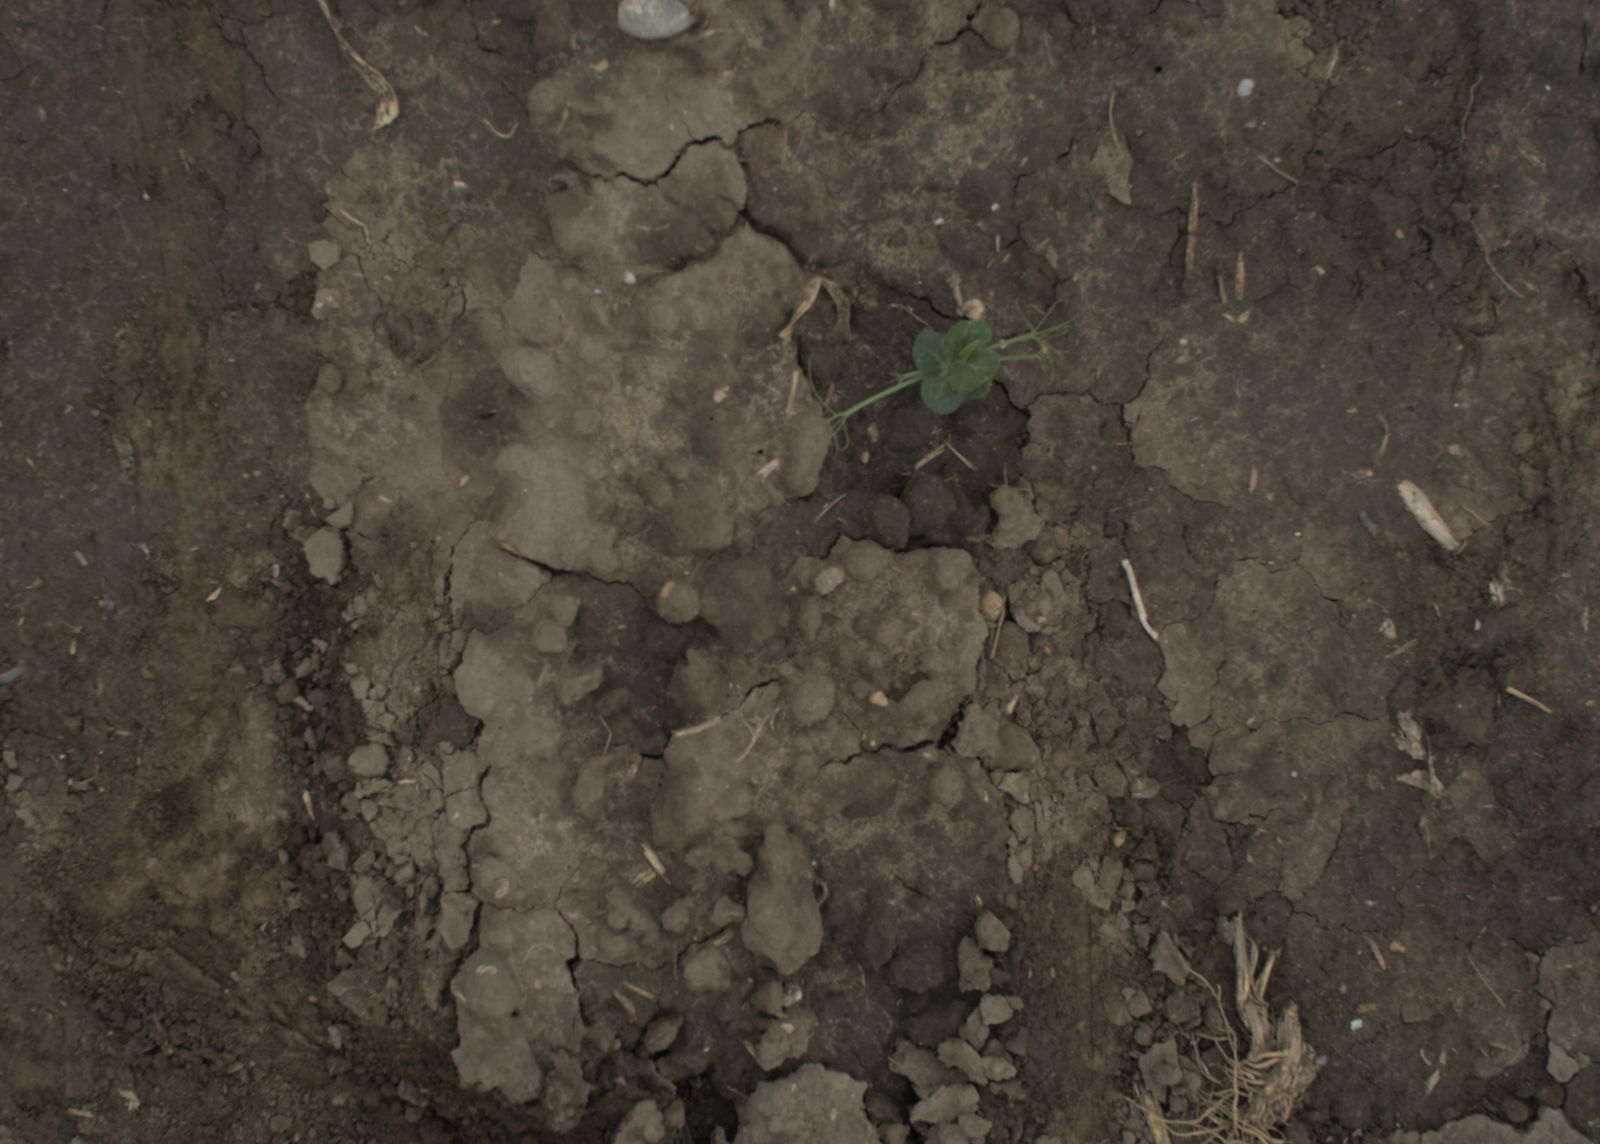
Capture date: 29.09.2021 13:55:11
Weather: cloudy
Wind: medium
Seeding date: 02.09.2021
Plant canopy height (mm): 954